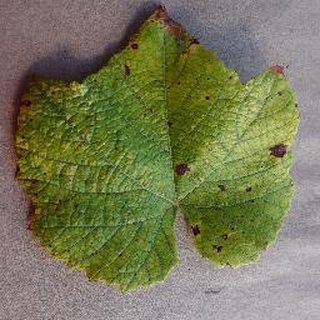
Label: grape_leaf_blight